Ulster and Delaware Railroad

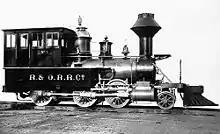
Rondout and Oswego #7

It was a successful railroad, with plenty of passengers coming from surrounding towns and larger cities. Steamboat passengers could dock at Rondout and transfer to the railroad. Later, passengers could also transfer at Kingston, first via the Wallkill Valley Railroad (1872), then via the West Shore Railroad (1883) and much later via the New York, Ontario and Western Railway (1902). From the boats, it was a short walk to the R&O station to transfer to the train. Freight was also very well-handled. Much of the freight income was made from coal shipped along the D&H Canal from the Moosic Mountains near Carbondale, Pennsylvania, to the port at Rondout. There were also vegetables, fruit and milk from the farms in the Catskills.